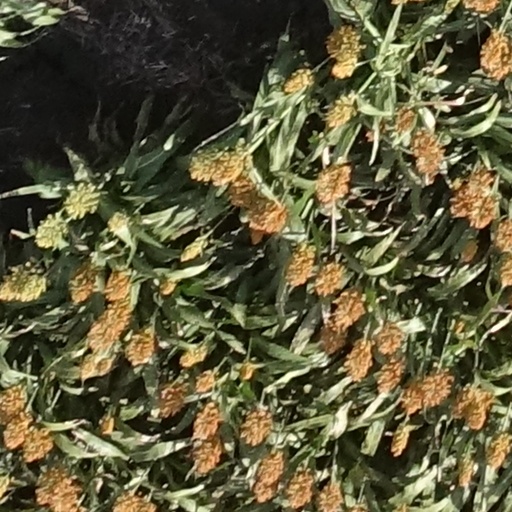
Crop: sorghum